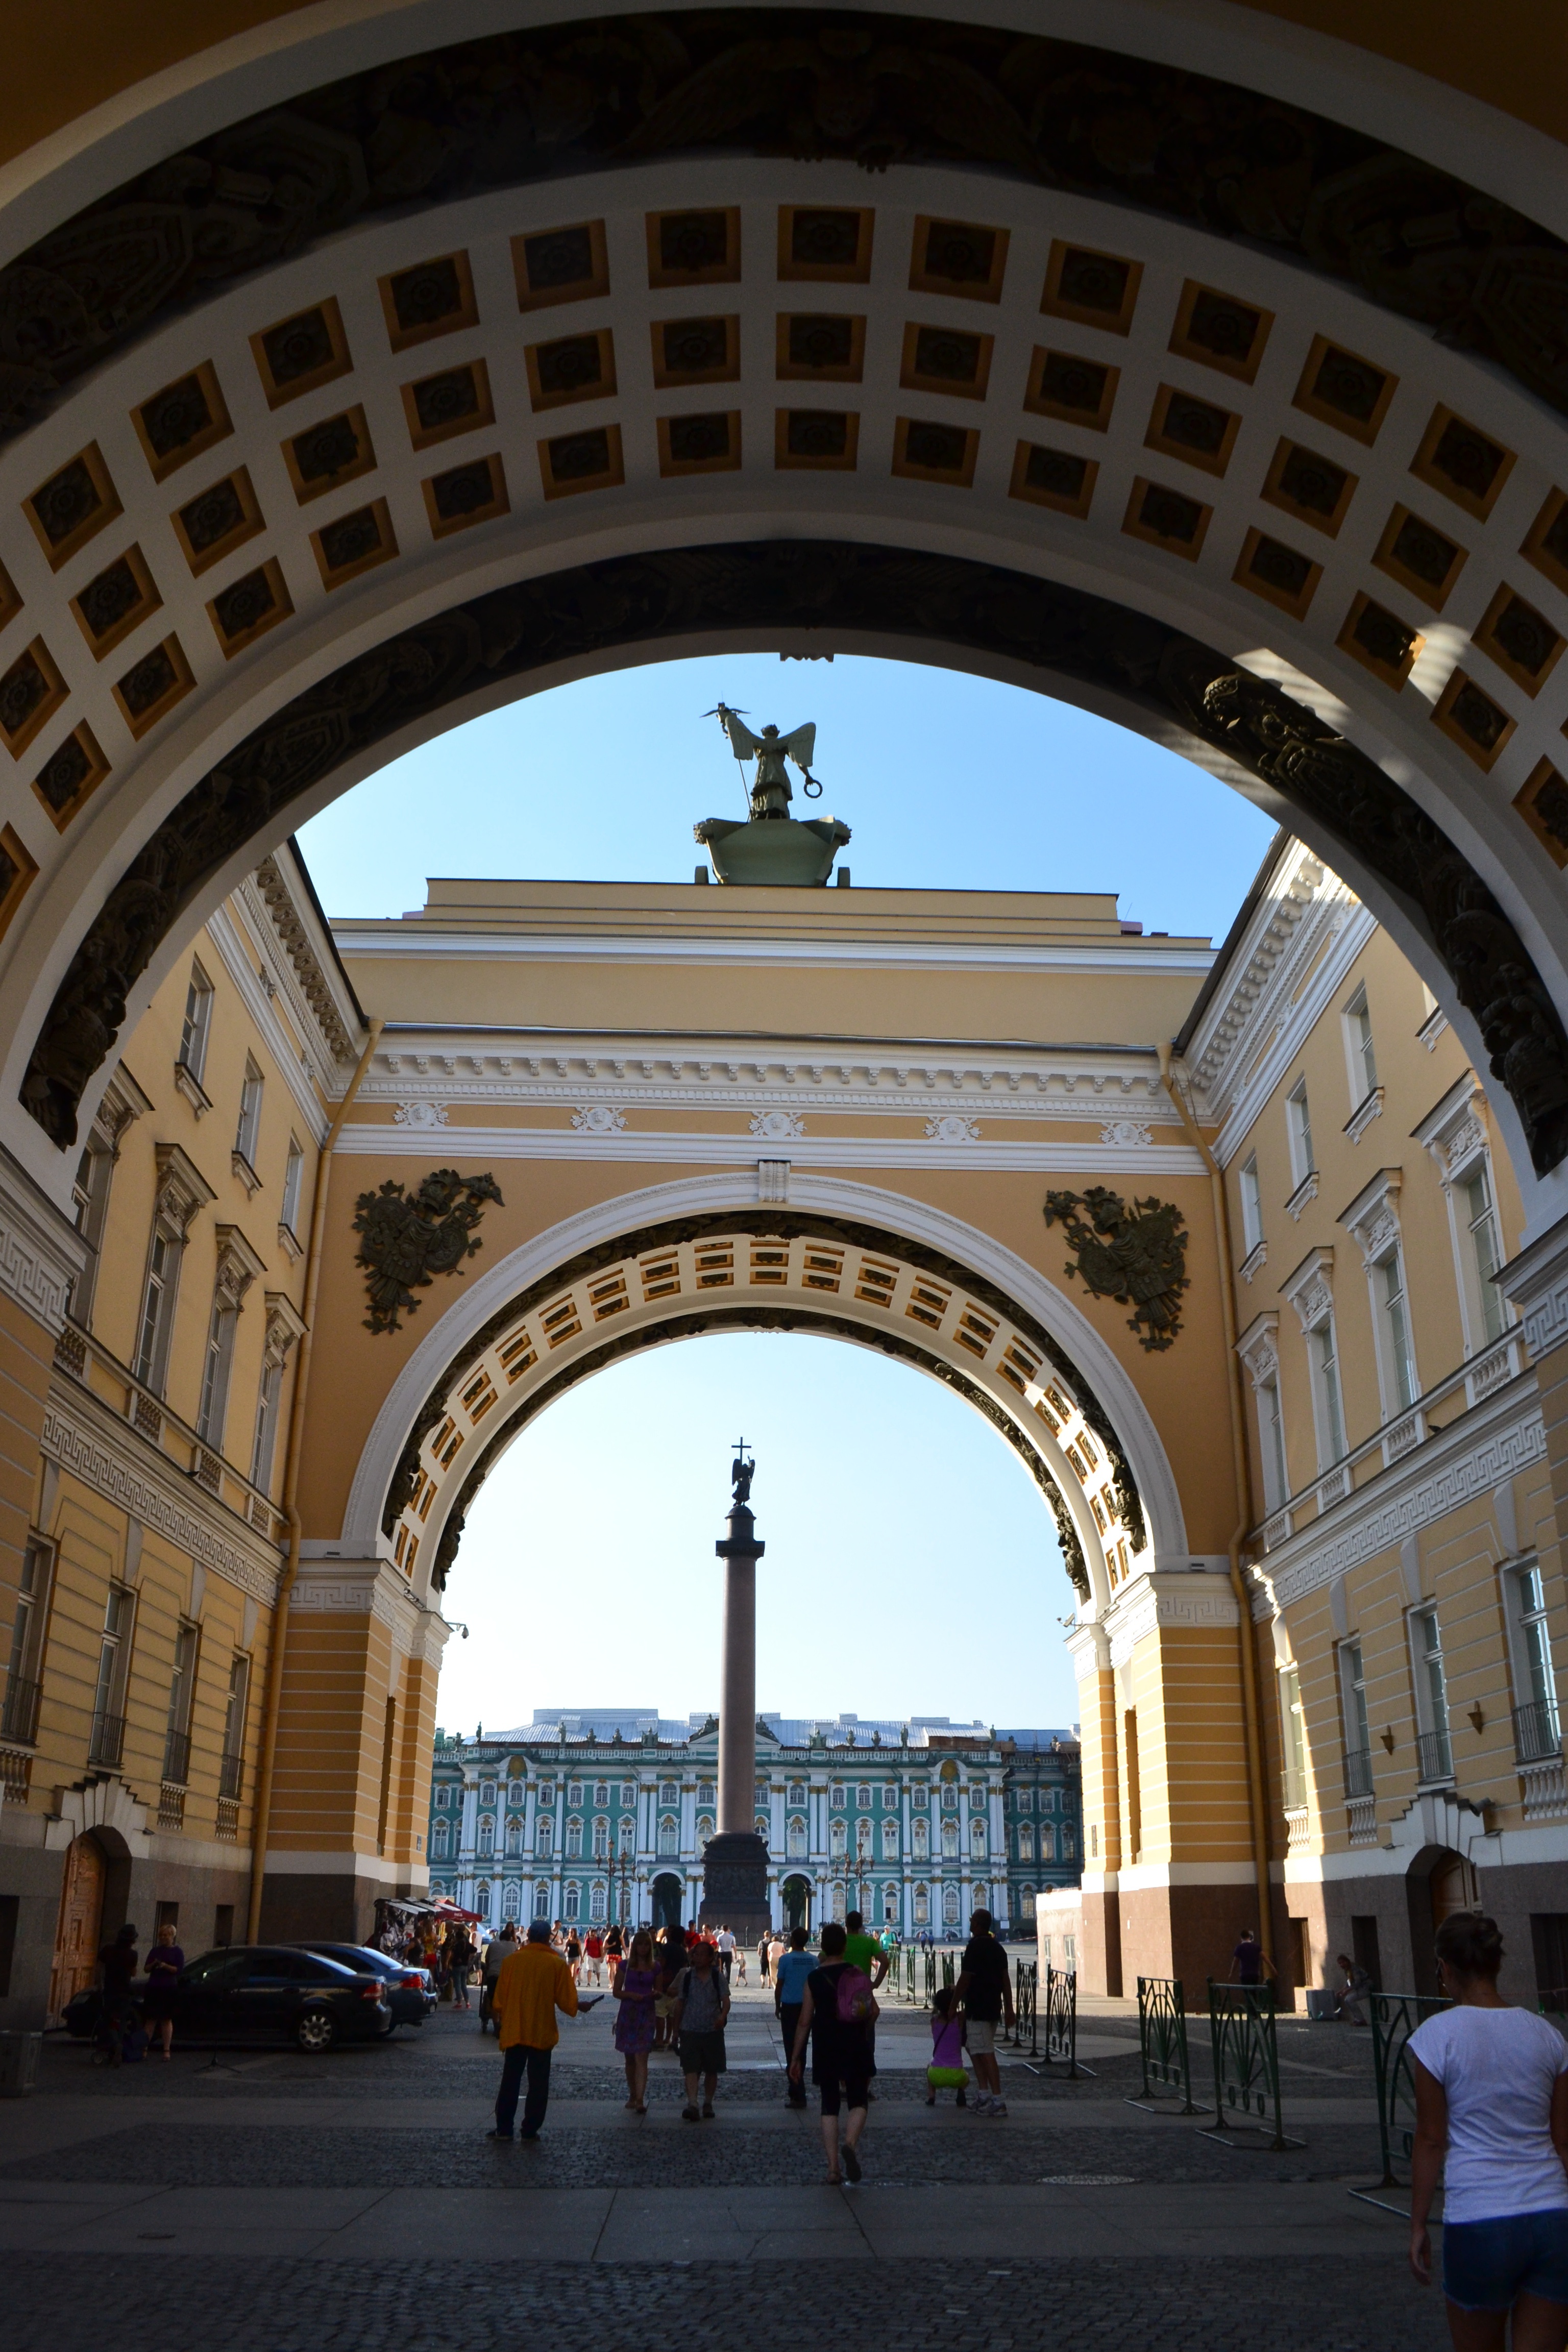
architecture, building, arch, plaza, landmark, arcade, russia, hermitage, st petersburg, major state, palace square